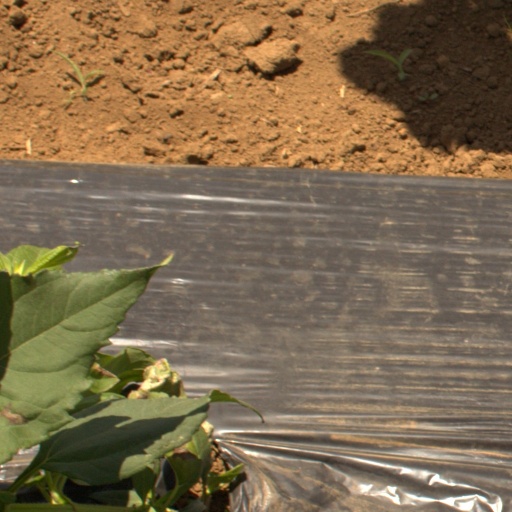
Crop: Jerusalem artichoke